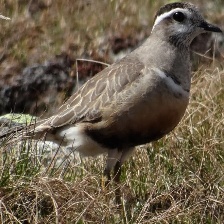
Species: INLAND DOTTEREL
Scientific name: CHARADRIUS AUSTRALIS